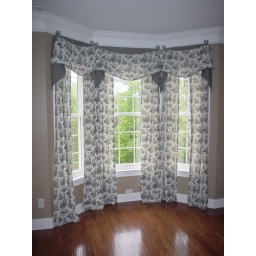
black & white toile in study for pat